Prominent women's sports leagues in the United States and Canada

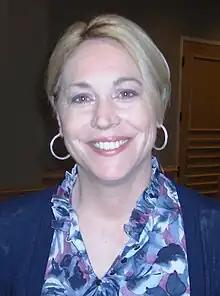
Doris Burke sports journalist and broadcaster renowned for her insightful analysis of basketball, particularly the NBA and WNBA.

Generally, all major sports leagues possess an amateur system for the development of young players. Certain women's leagues develop links privileged with minor league amateurs of lower and junior levels. With the growth of women's sports at the NCAA and Canada's U Sports levels in the last decades, athletes are more likely to choose a university education (along with competing at the university level), and then proceed to compete in a top-level major league. Players who have represented their national teams at junior or senior levels showcase their talent on an international stage. Success in international competitions like the World Cup or Olympics can elevate a player's profile and indicate their ability to perform under pressure. Statistical achievements, such as leading the league in scoring, assists, or other categories, and receiving awards like MVP (Most Valuable Player), Rookie of the Year, or All-Star selections, highlight a player's individual skill and contribution to their team.